Susanne Wasum-Rainer

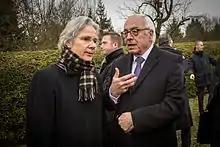
Susanne Wasum-Rainer with Israel's ambassador to France Yossi Gal in Sarre-Union, February 2015

Susanne Wasum-Rainer (born 31 July 1956) is a former German diplomat who has been serving as Germany's Ambassador to Israel between 2018 and 2022.